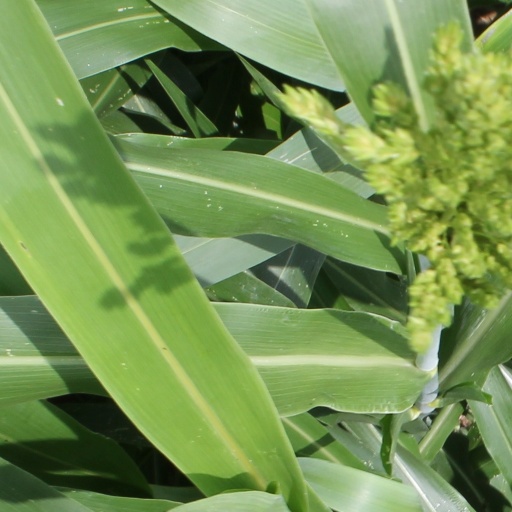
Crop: sorghum